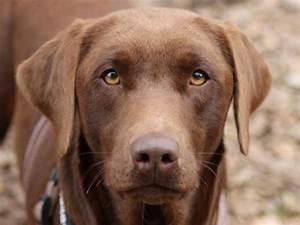
dog